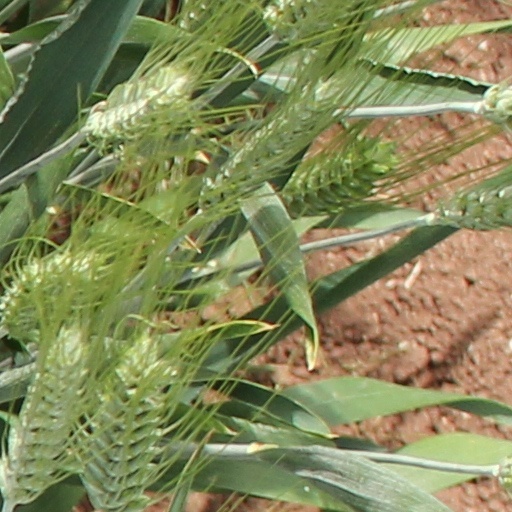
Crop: wheat